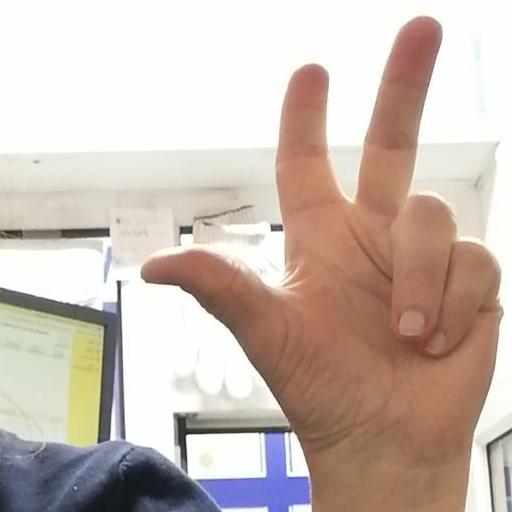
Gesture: three2